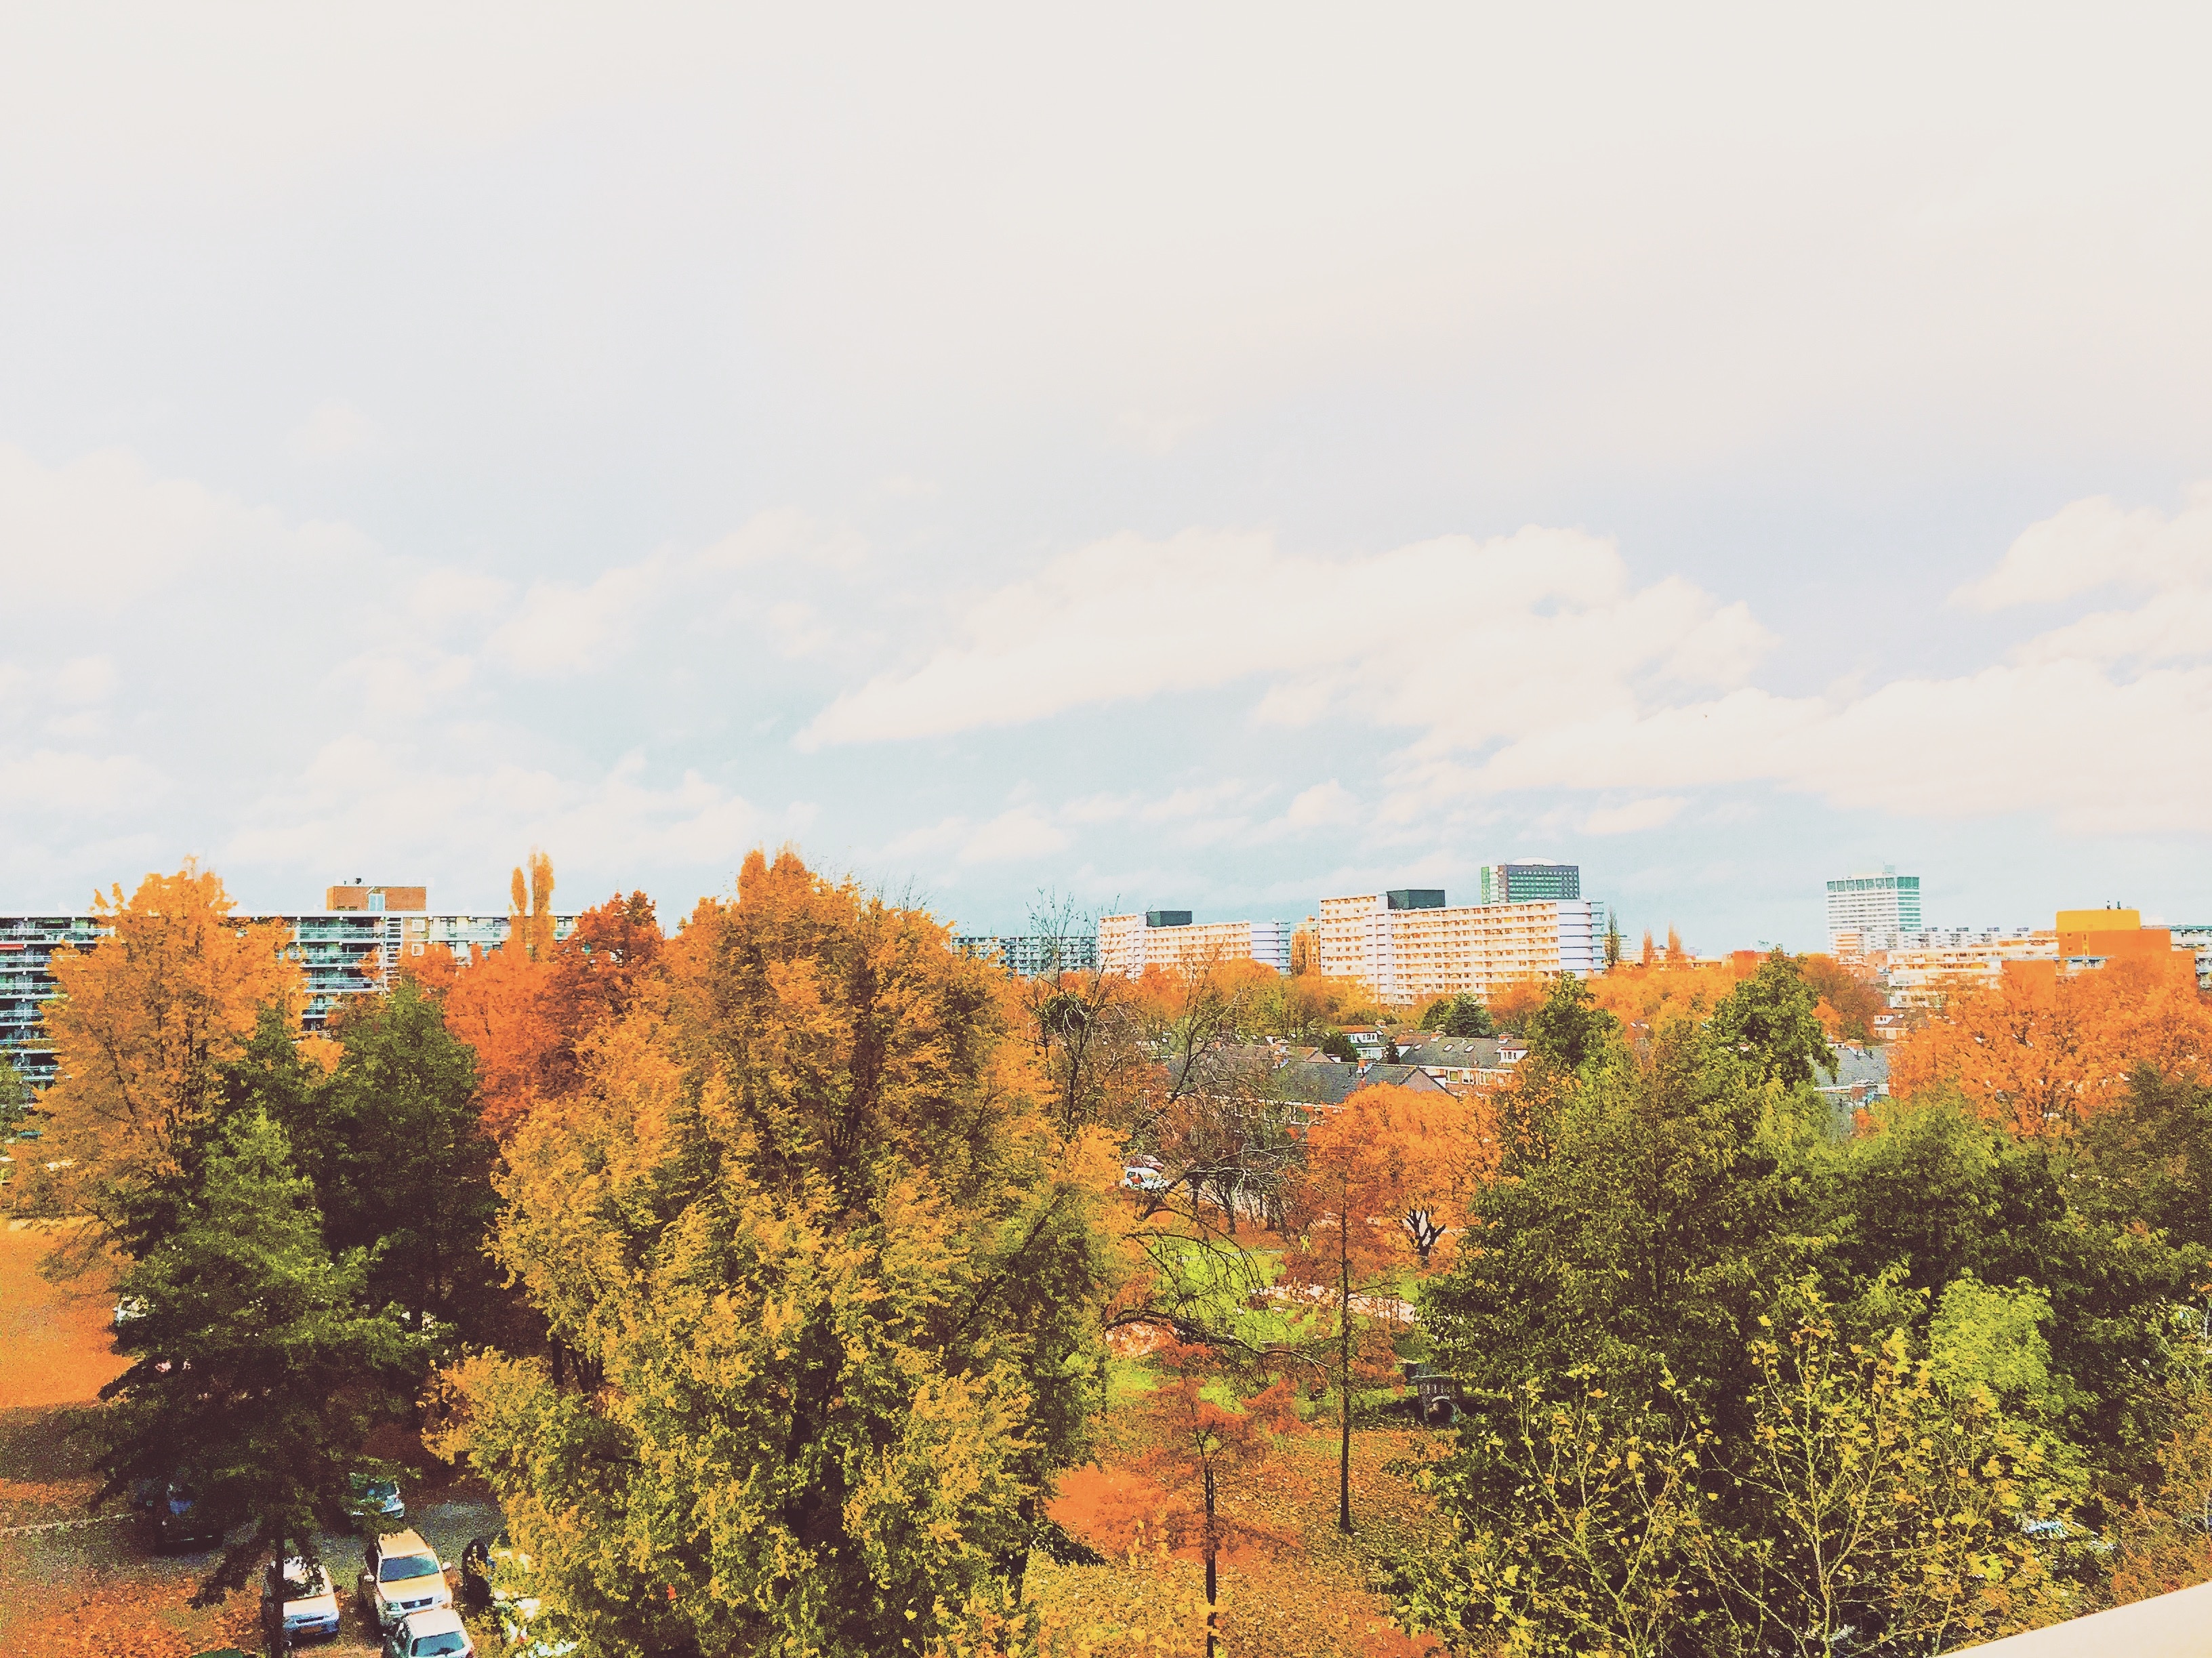
landscape, tree, plant, sky, skyline, morning, leaf, hill, flower, cityscape, autumn, season, ecosystem, rural area, residential area, woody plant